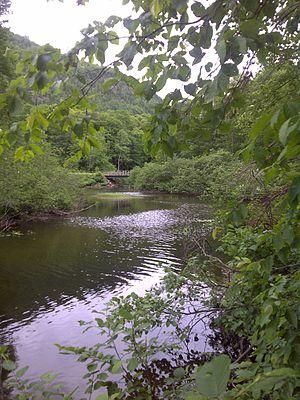
Pont reliant les deux rives du Lac du Missionnaire (QC, Canada), au-dessus de la passe-à-Groleau.
Le lac du Missionnaire est situé dans la municipalité de Trois-Rives et du Lac-aux-Sables, dans MRC de Mékinac, dans la Batiscanie, dans la zone administrative de la Mauricie, en la province de Québec, au Canada.